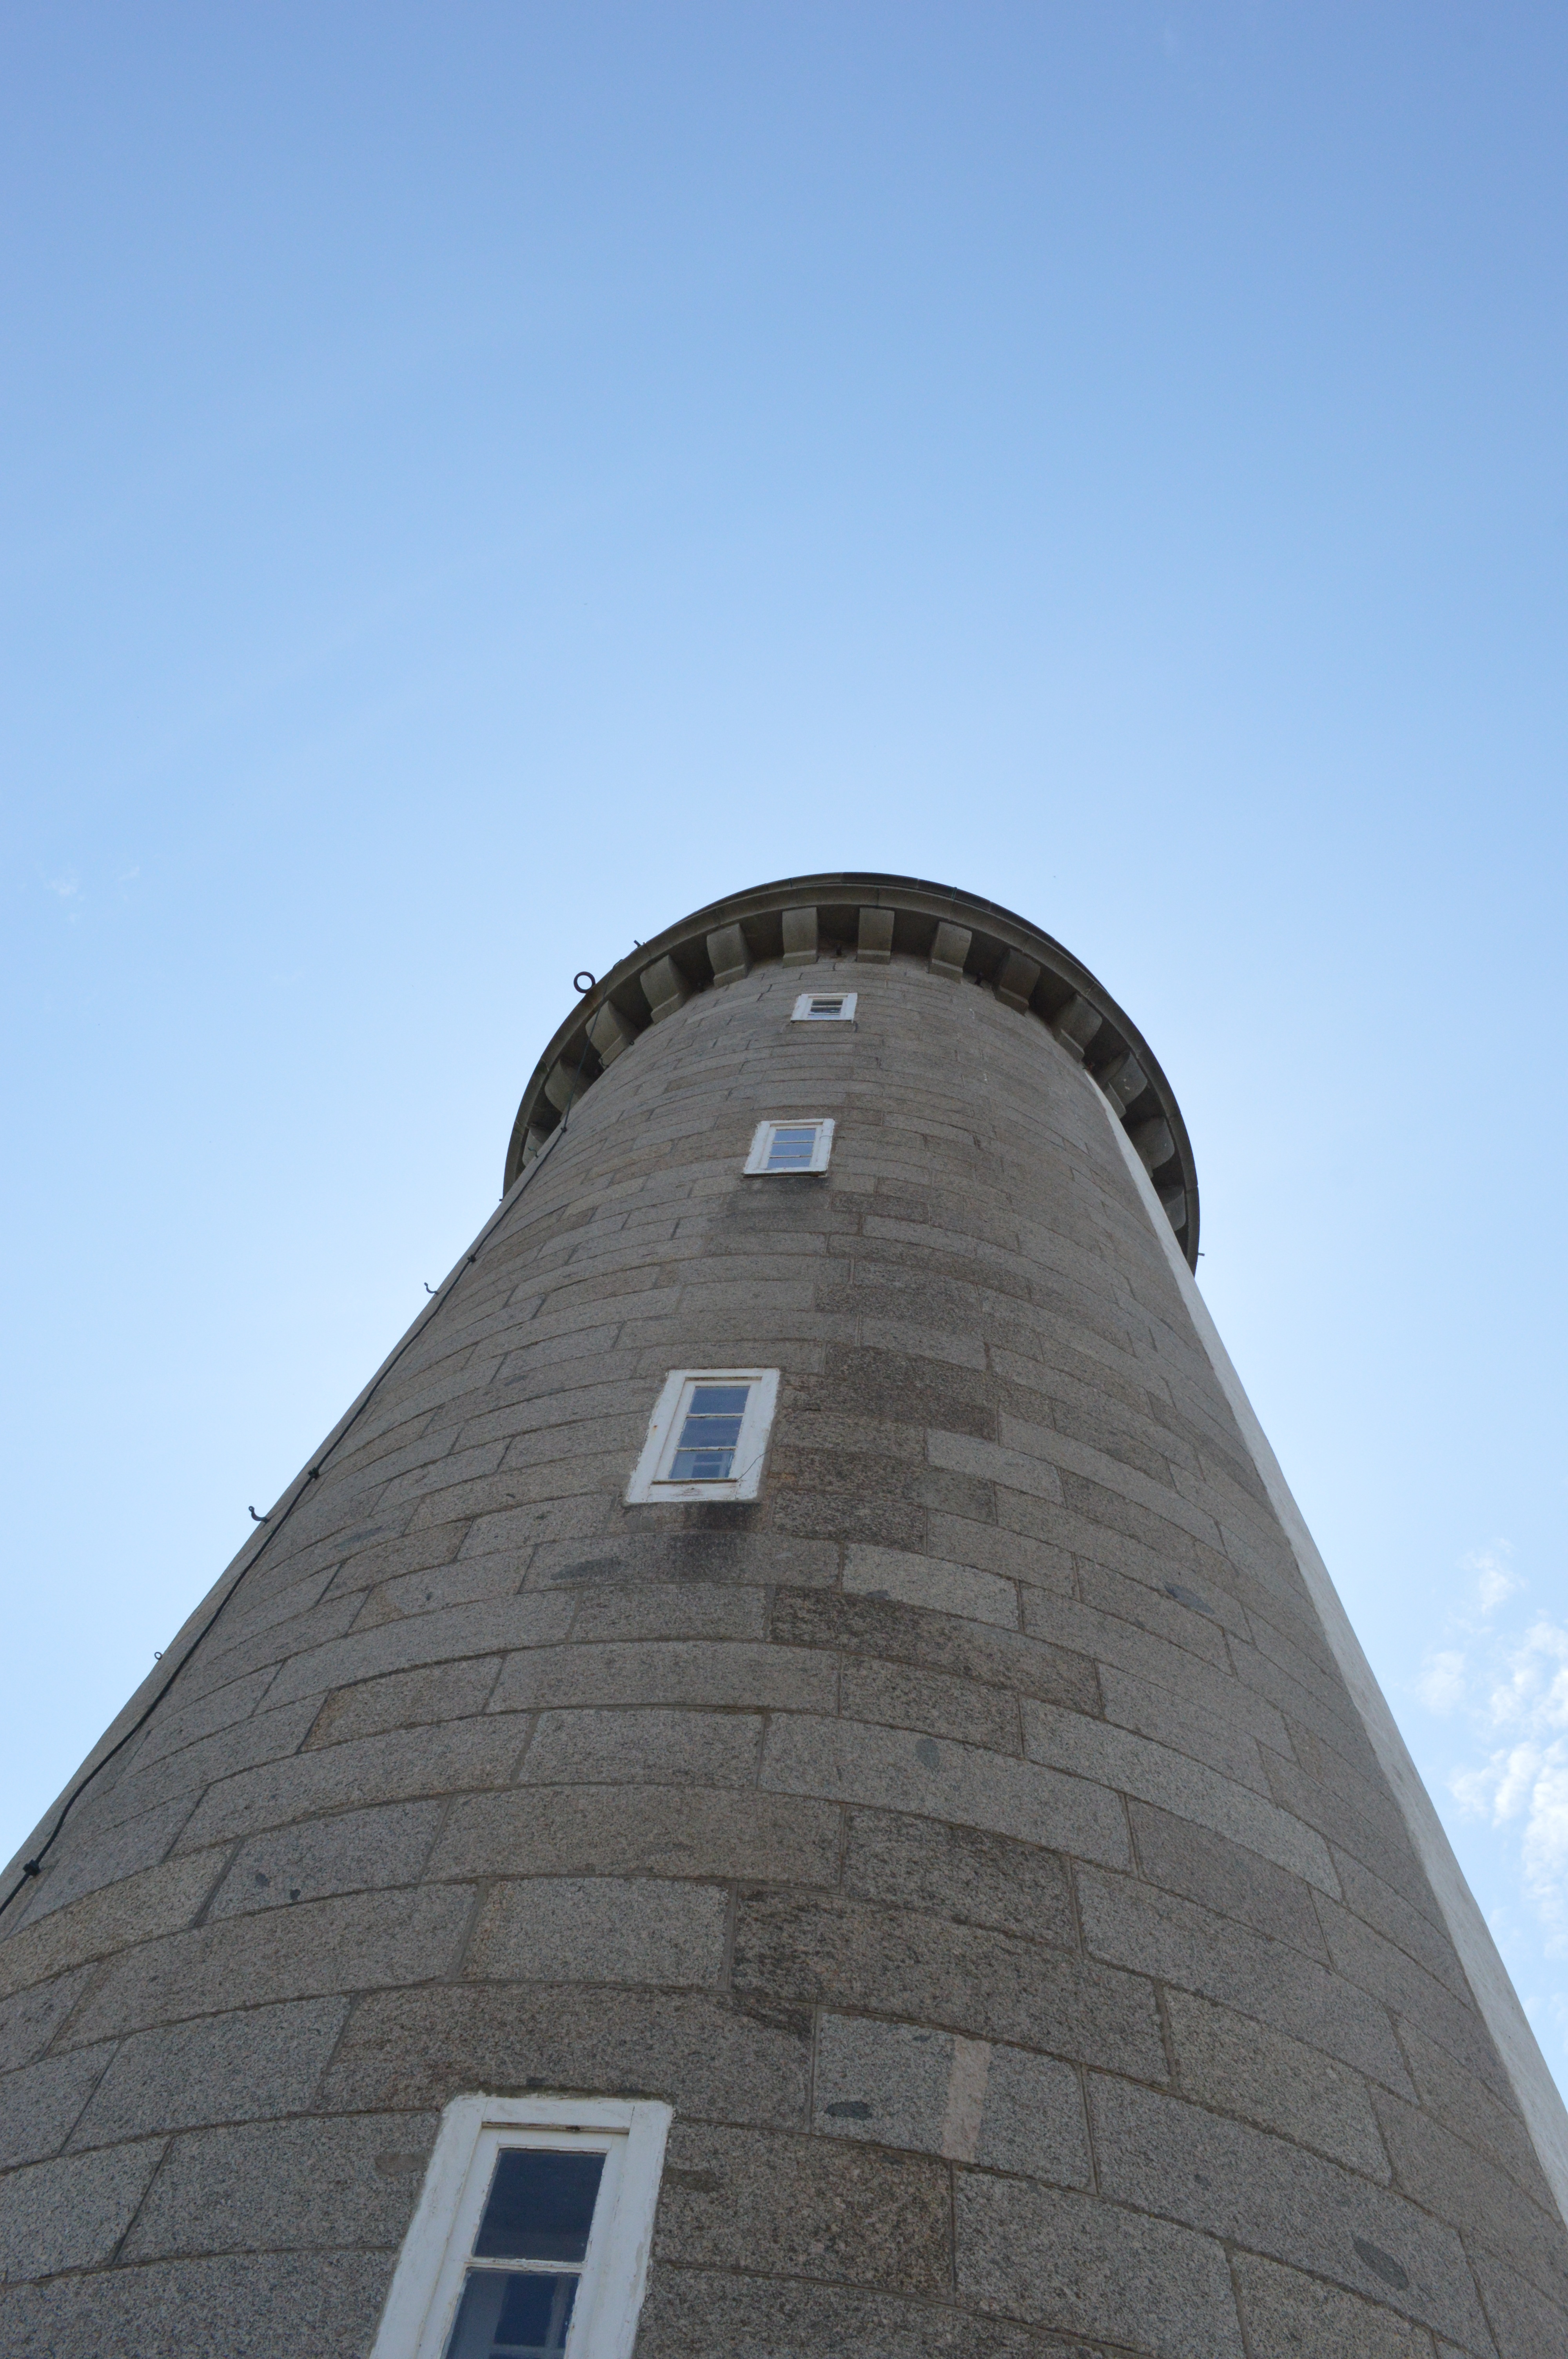
lighthouse, architecture, structure, monument, tower, landmark, blue, memorial, pierre, brittany, old stone, diving against, control tower, old tower